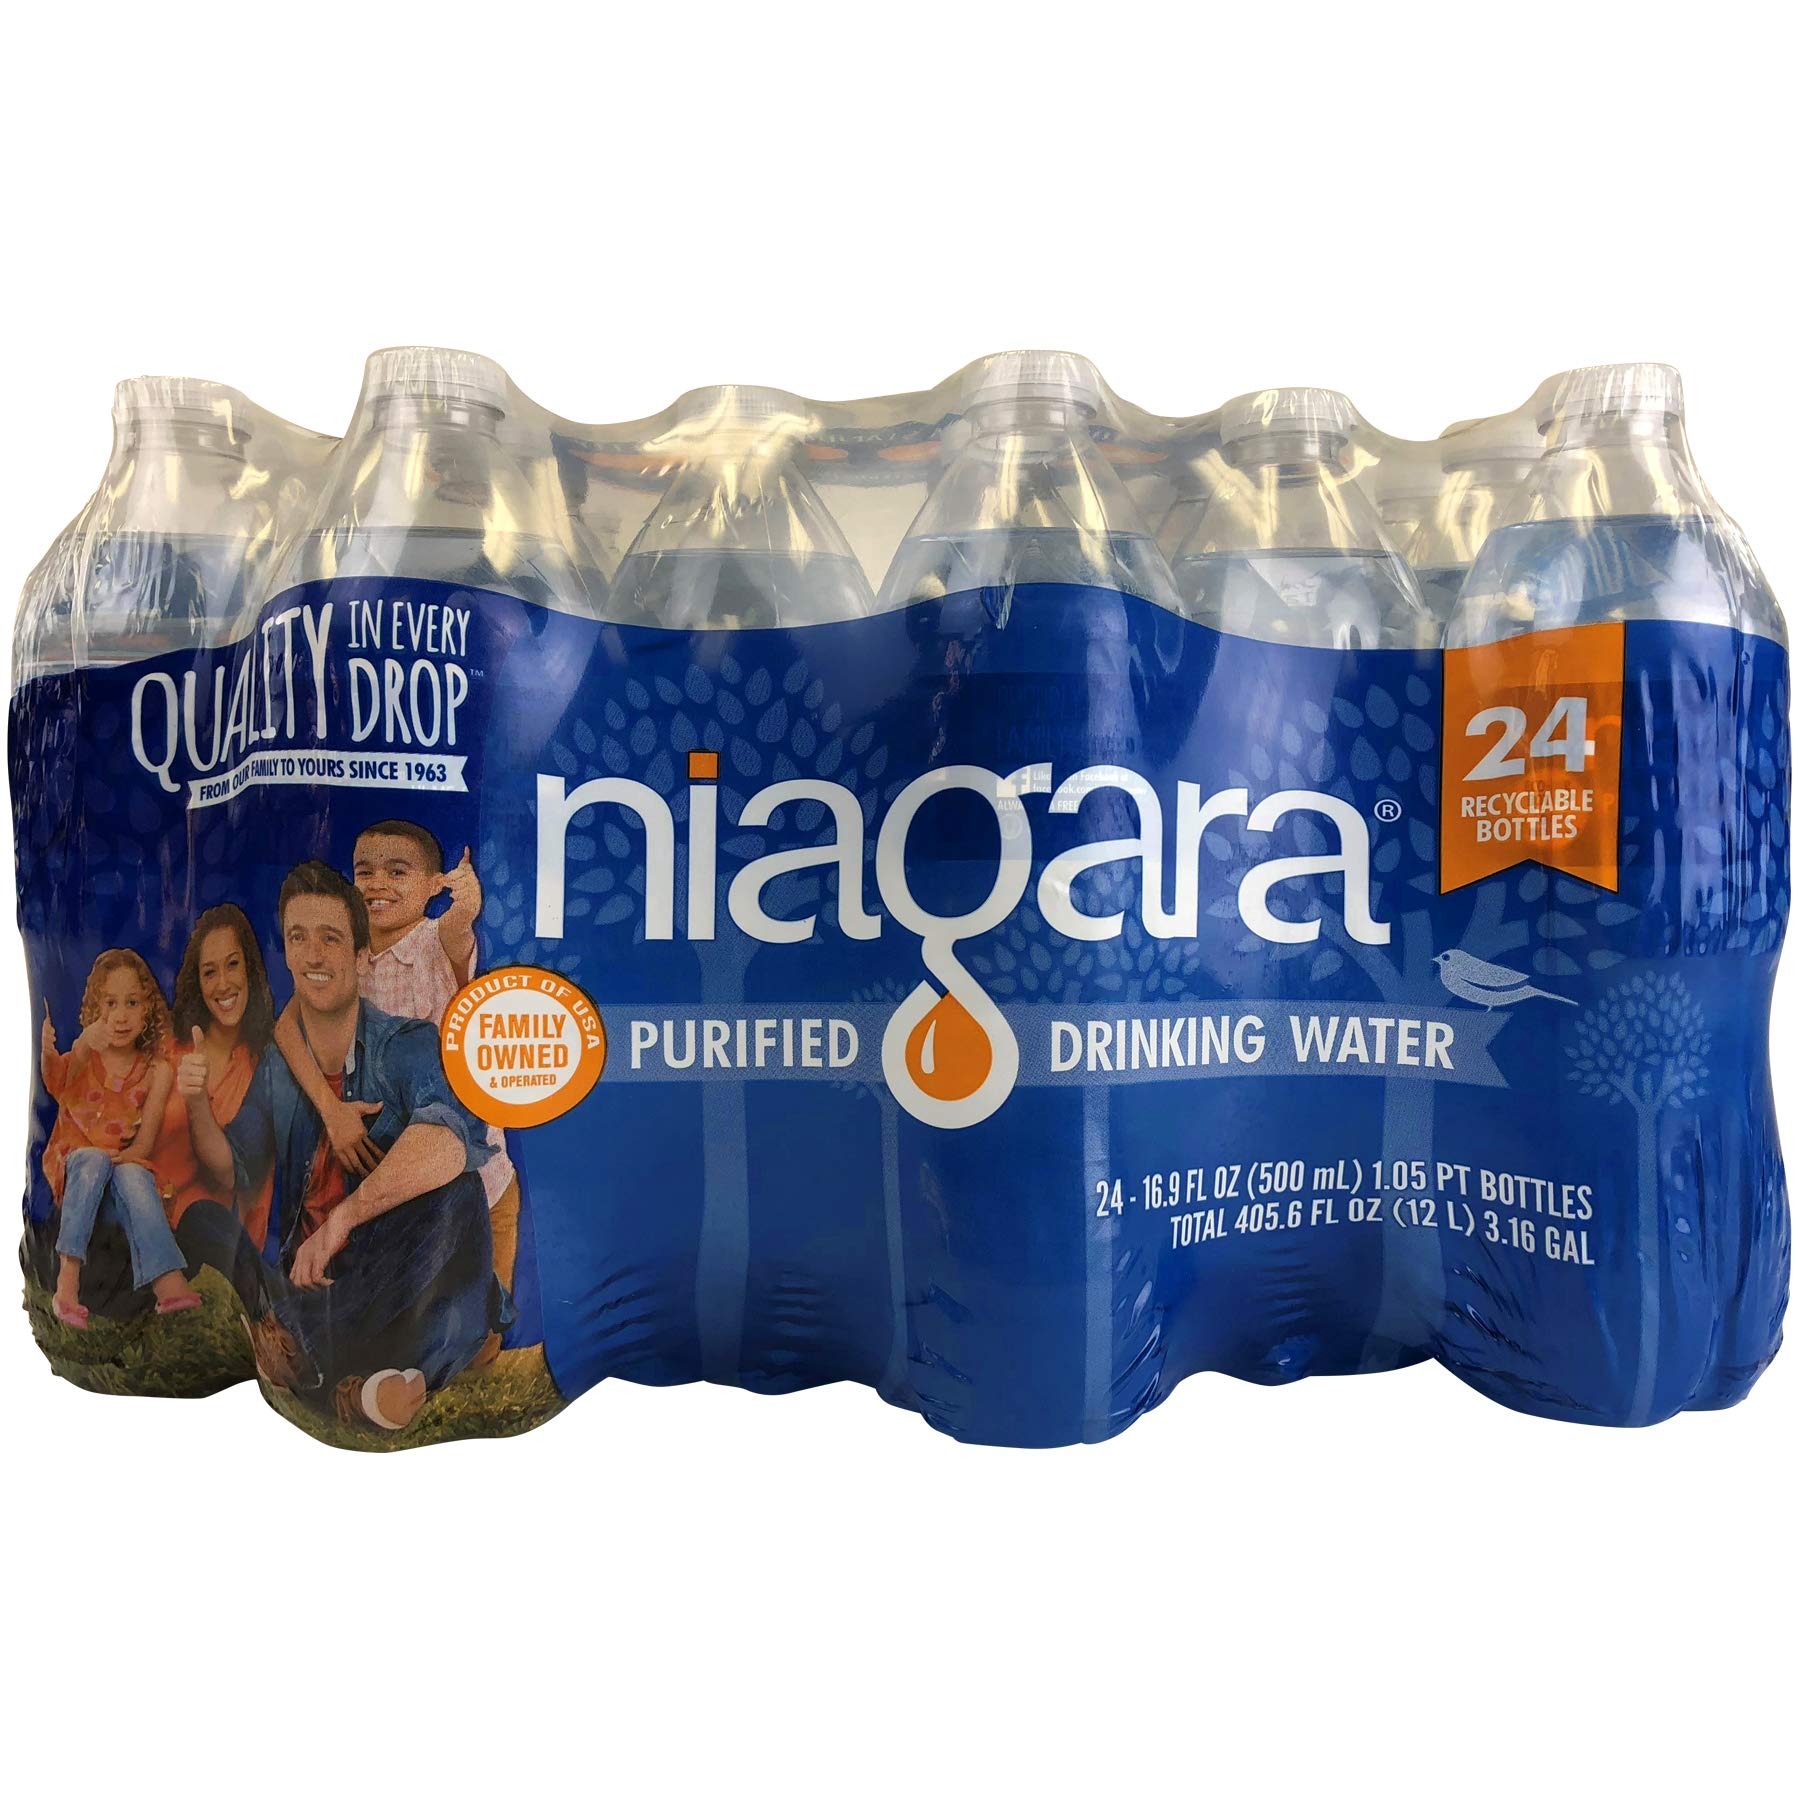
Item Name: Niagara Purified Drinking Water, 16.9 Fl Oz (Pack of 24)
Bullet Point 1: 24 Pack, purified drinking water, 16.9oz bottles
Bullet Point 2: The lightweight eco-air bottle design also ensures that our bottle doesn't weigh you or the planet down
Bullet Point 3: State of the art reverse osmosis, micron filtration and ozone Technologies
Bullet Point 4: Family Owned and Operated Since 1963
Bullet Point 5: From your home to the outdoors, you can be sure you will stay hydrated all day long
Value: 24.0
Unit: Count

Price: 11.485